Portrait of a Hitman

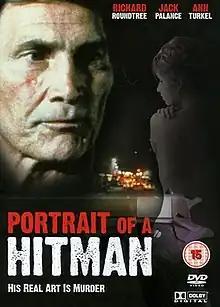
DVD cover

Portrait of a Hitman is a 1979 American crime drama film directed by Allan A. Buckhantz and starring Jack Palance, Rod Steiger, Bo Svenson, Ann Turkel, Richard Roundtree. The film was released in France in 1979 and in the US in 1984. In 2002 and 2006, the film was re-released on DVD.